SHG Black Point FS 1003/FS 2000

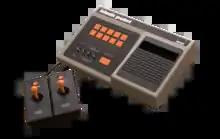
SHG Black Point FS 1003 and its two controllers

The SHG Black Point FS 1003/FS 2000 (also known as S.H.G. Black Point FS 1003/FS 2000, commonly abbreviated as Black Point FS 1003/FS 2000, stylized in all-lowercase in its logo) is a first-generation PC-50x home video game console released in 1982 by Süddeutsche Elektro-Hausgeräte GmbH & Co. KG (SHG) only in Germany for 168 Deutsche Mark (DM).